Monte Salviano

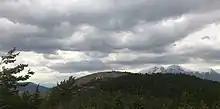
View of Pietraquaria and Monte Velino from Salviano

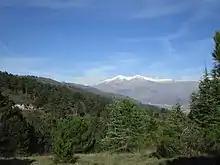
View of the Salviano pinewood

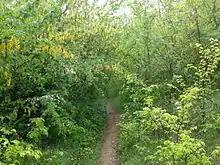
A trail in Monte Salviano

The Salviano mountain range is situated along the watershed between the Fucino basin and the Piani Palentini, in Marsica. In 1993 a serious fire burnt down dozens of hectares of black pine in the pinewood planted by the prisoners of Avezzano concentration camp in 1916. Ecological restoration, carried out through the reforestation of native and indigenous species, favoured the process of spontaneous regeneration consolidating the mountain area ecosystem.